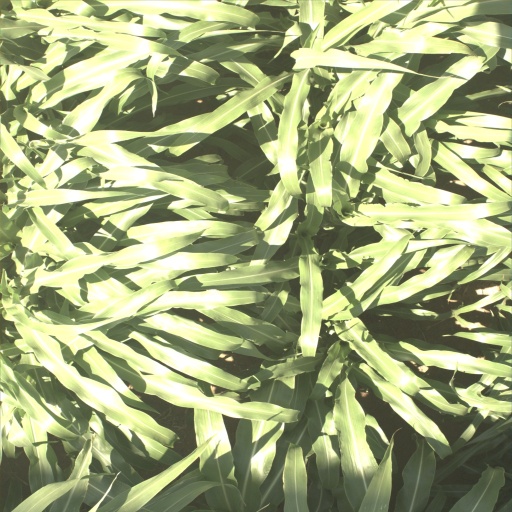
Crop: sorghum